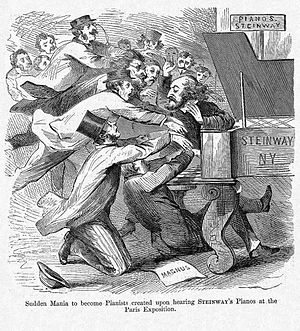
Steinway & Sons / Priser og medaljer
"""Pludseligt vanvid for at blive pianister skabt ved at høre Steinways flygler og klaverer på Paris-udstillingen.""[b][27]